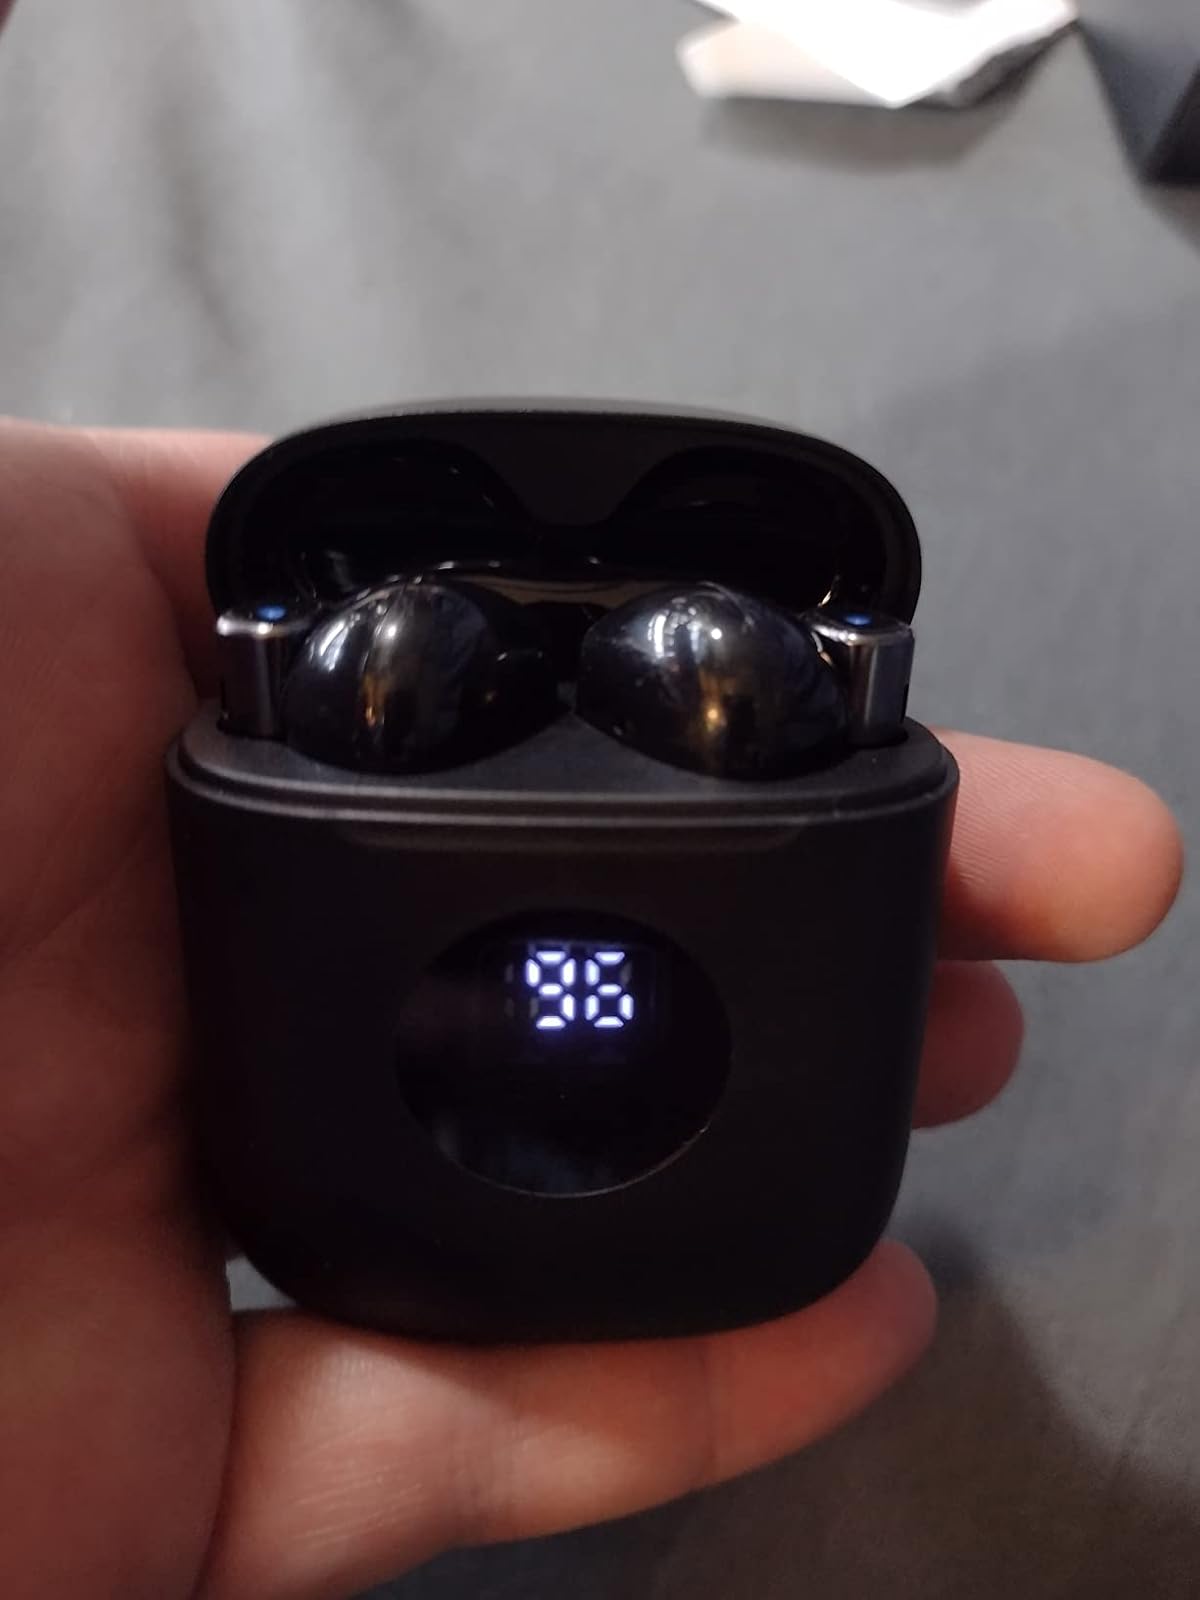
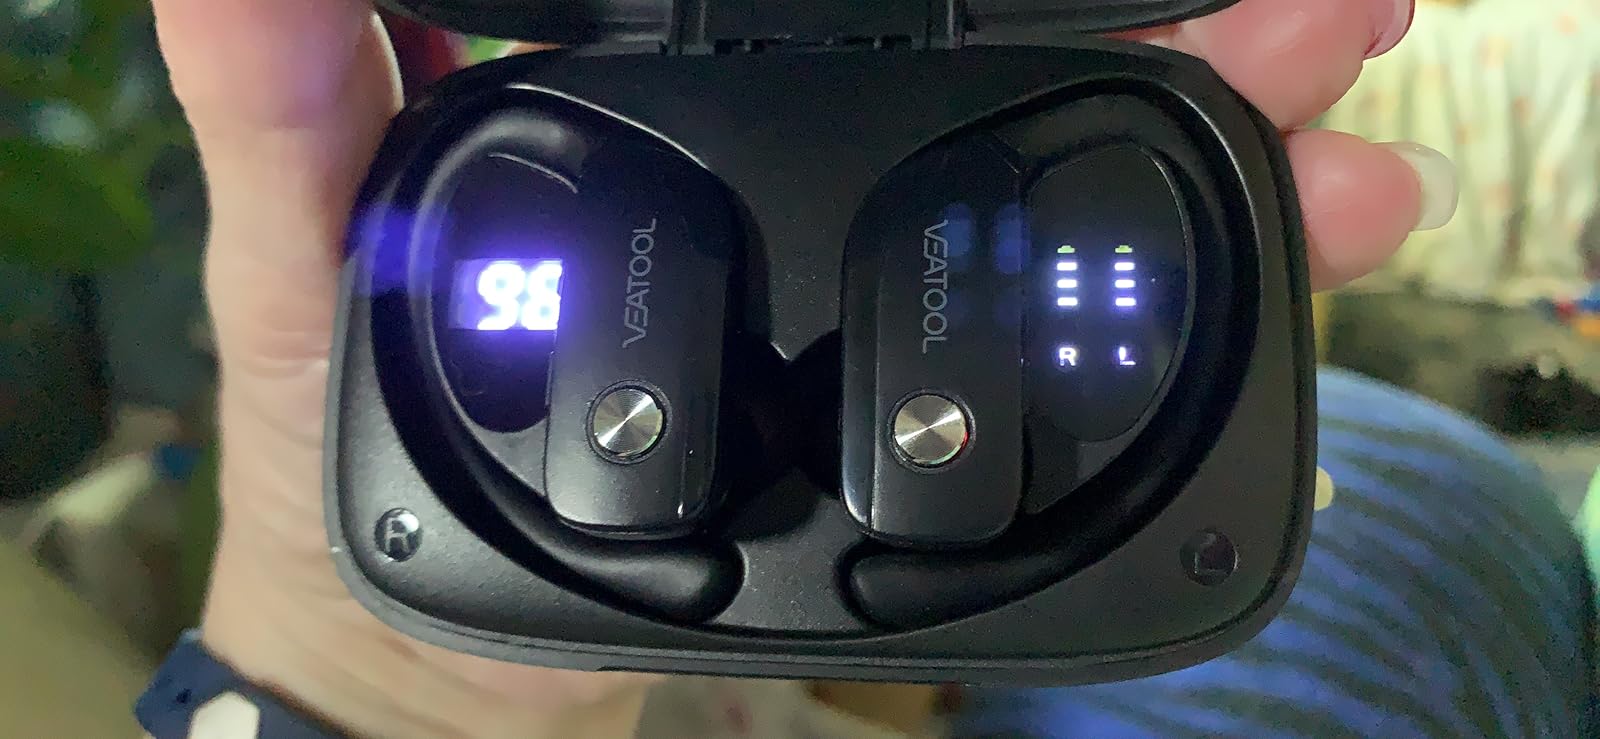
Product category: earbuds
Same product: no